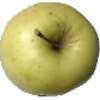
Label: Apple Golden 2